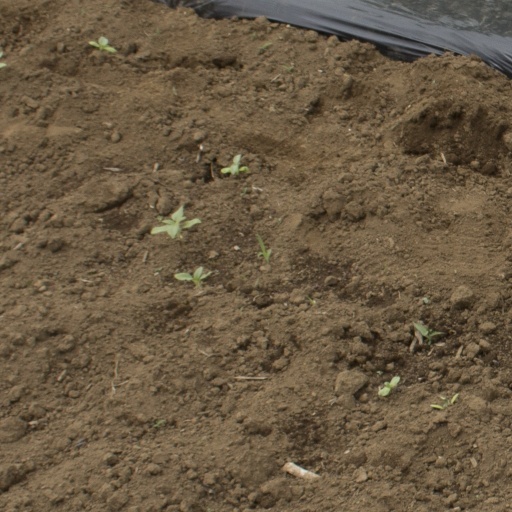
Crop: Jerusalem artichoke